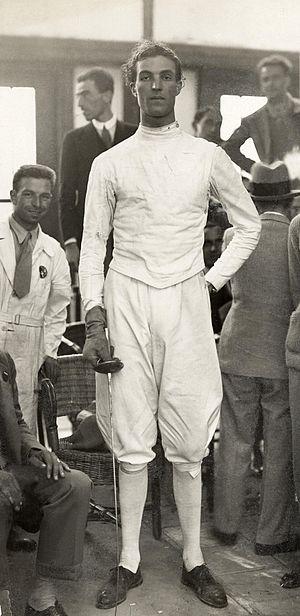
Giulio Gaudini était un escrimeur Italien, pratiquant le fleuret et le sabre, qui fut l'un des plus grands champions italiens dans ces disciplines, remportant neuf médailles olympiques au cours de sa carrière, en trois participation aux Jeux, de 1928 à 1936